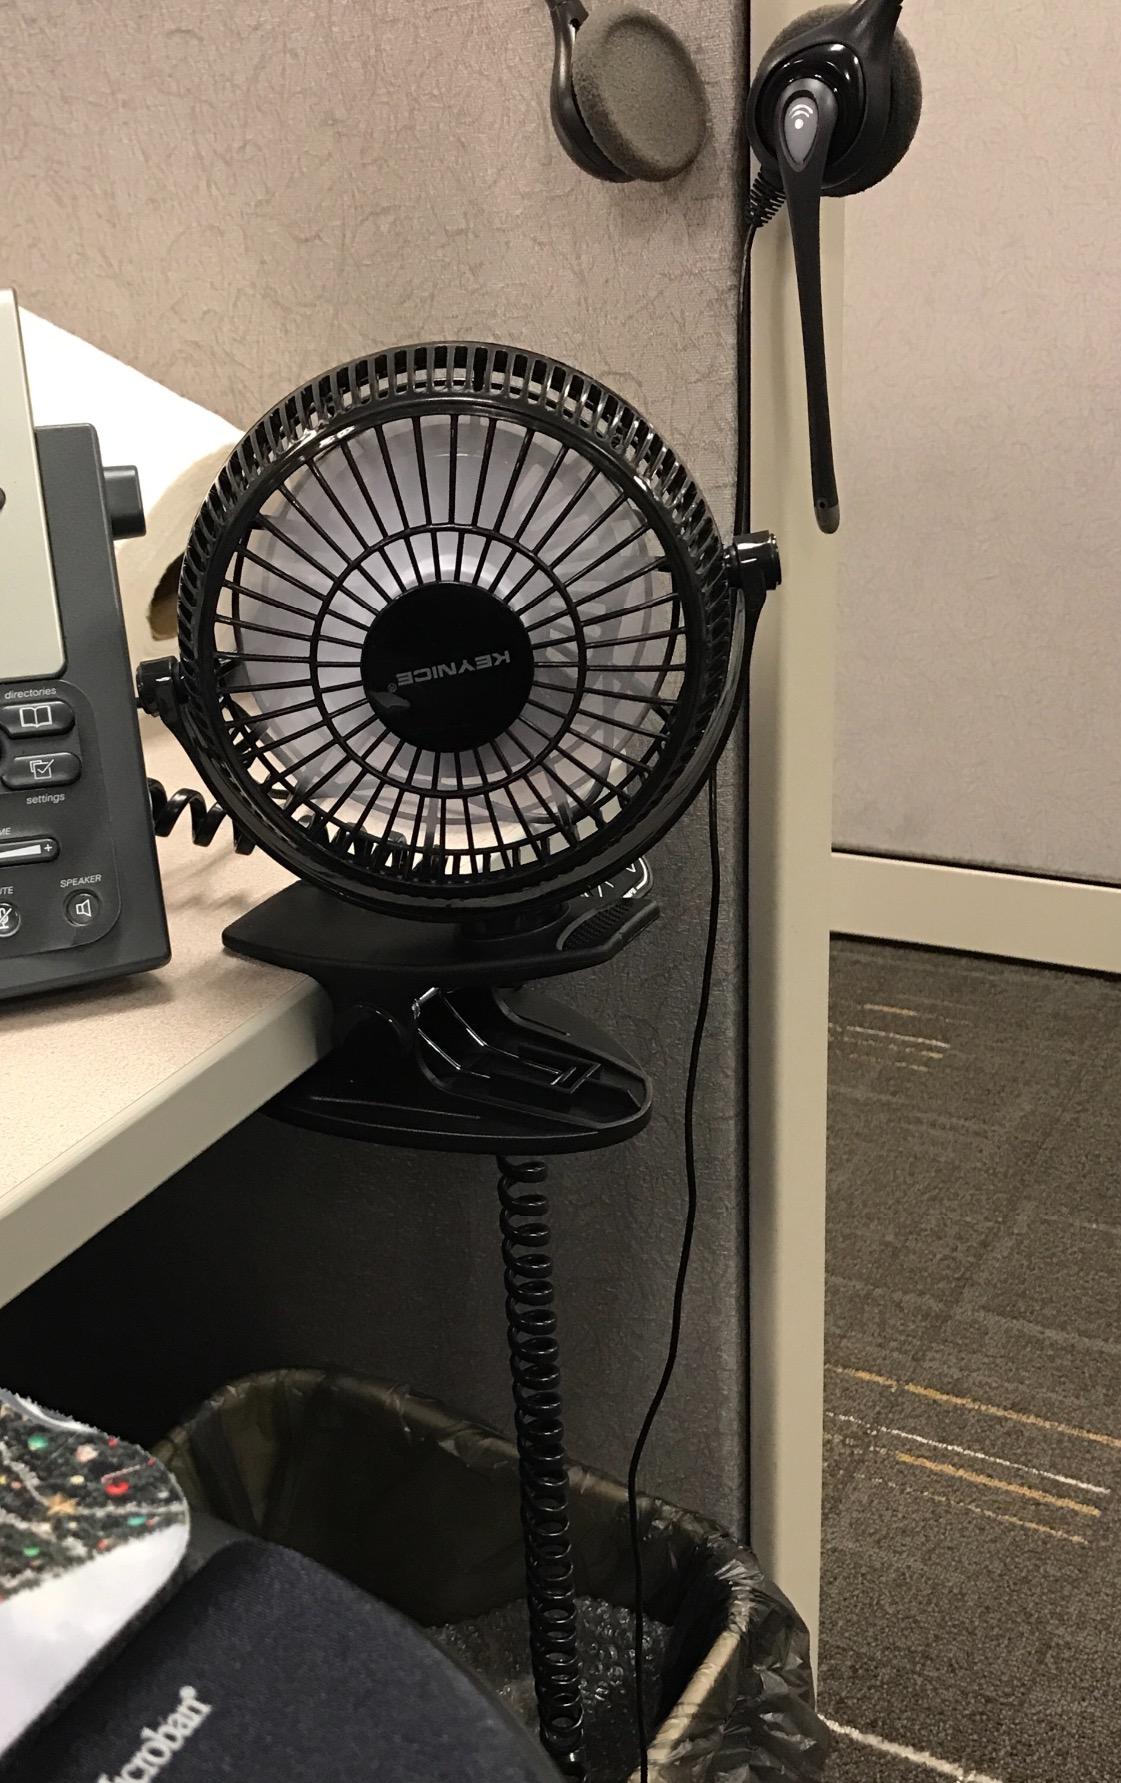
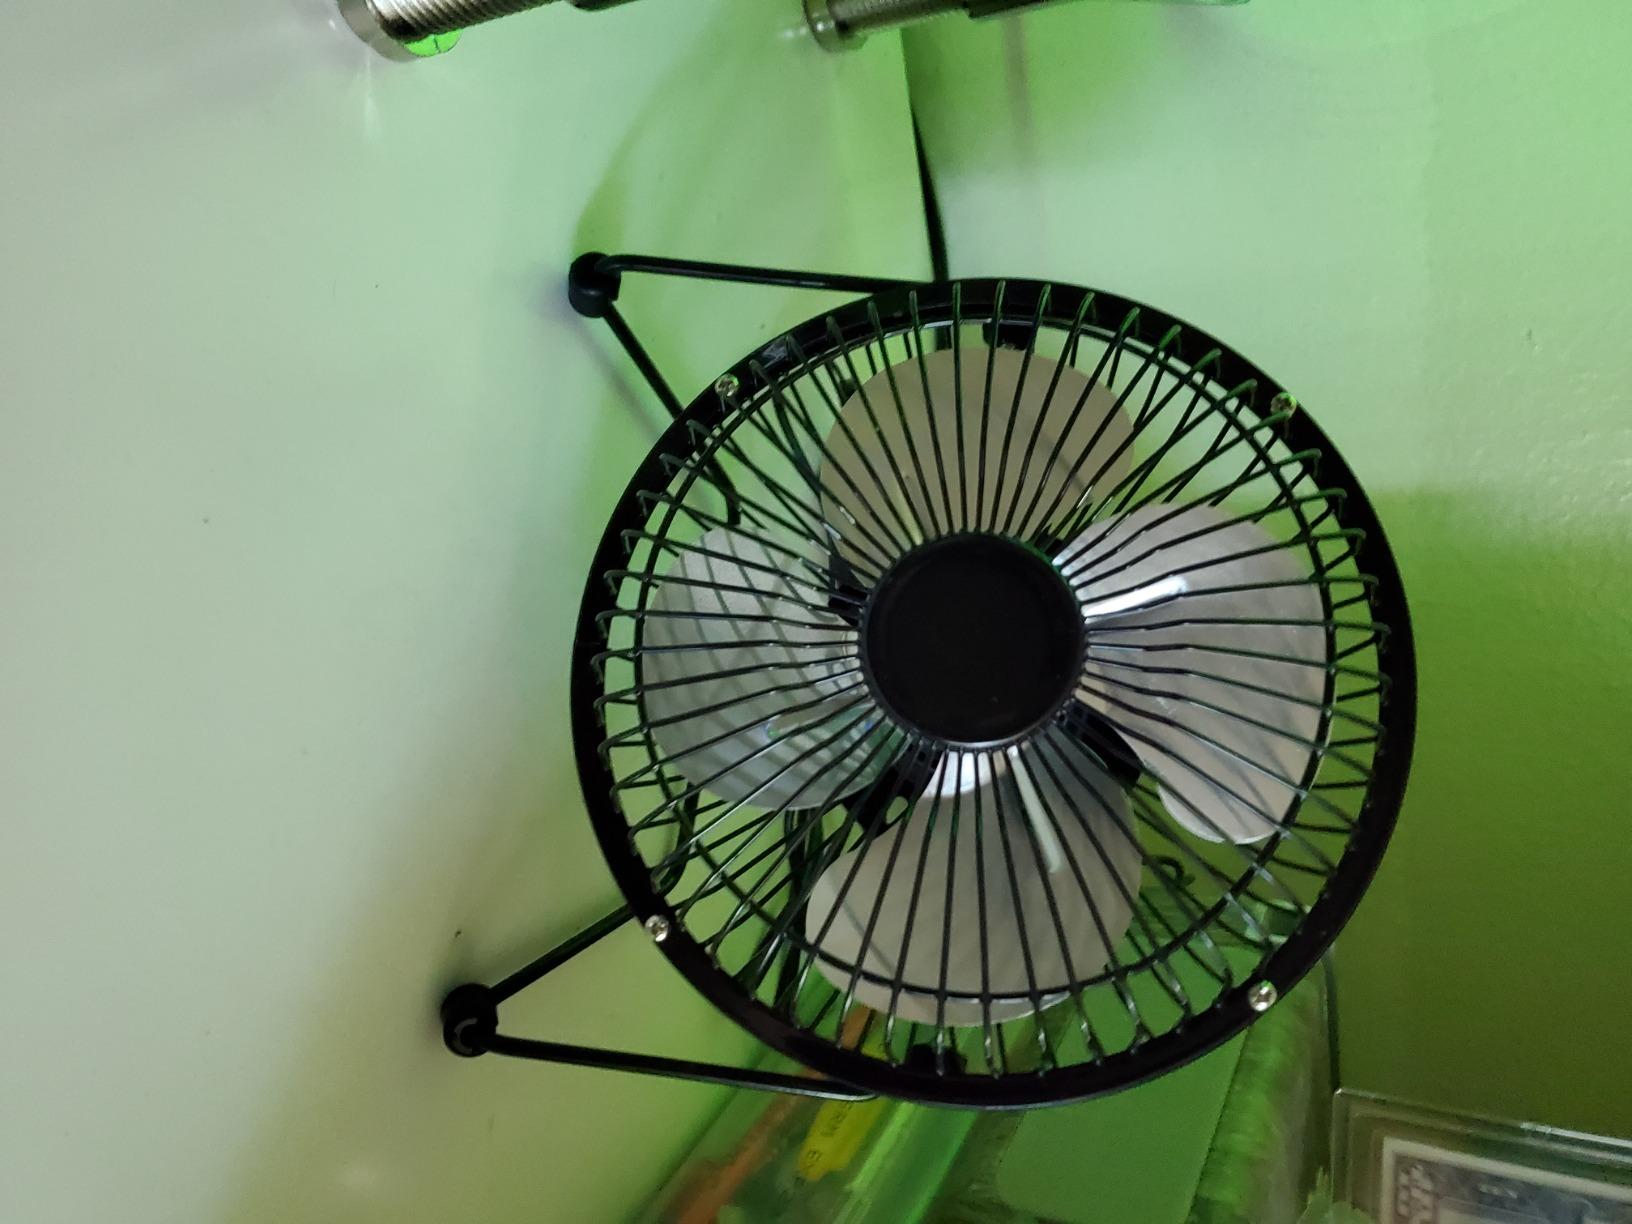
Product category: fan
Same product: no